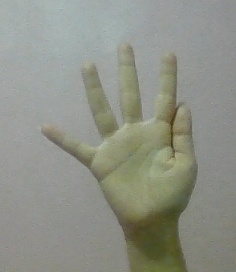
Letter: sheen